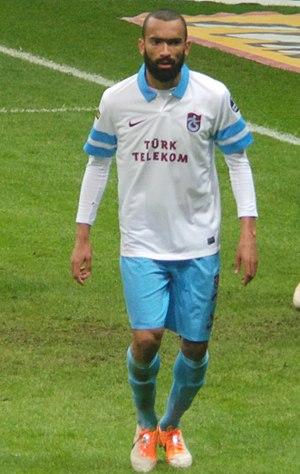
Tarbes Pyrénées Football0